Ita Ever

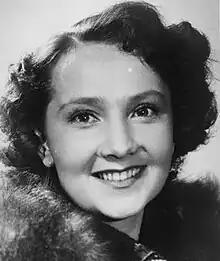
Ita Ever

Ita Ever (born Ilse Ever; 1 April 1931 – 9 August 2023) was an Estonian film, radio, theatre, and television actress. She has been described as a Grand Old Lady of Estonian theatre.